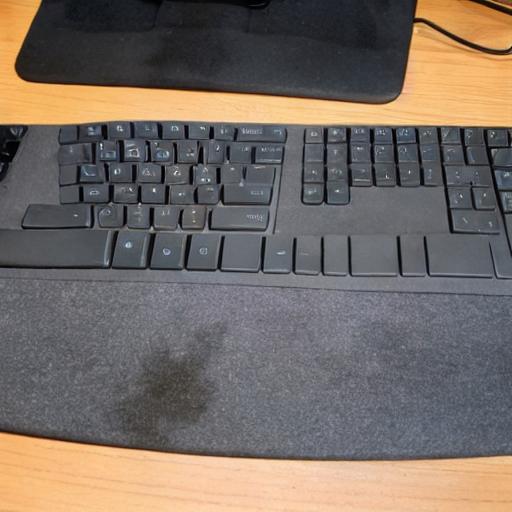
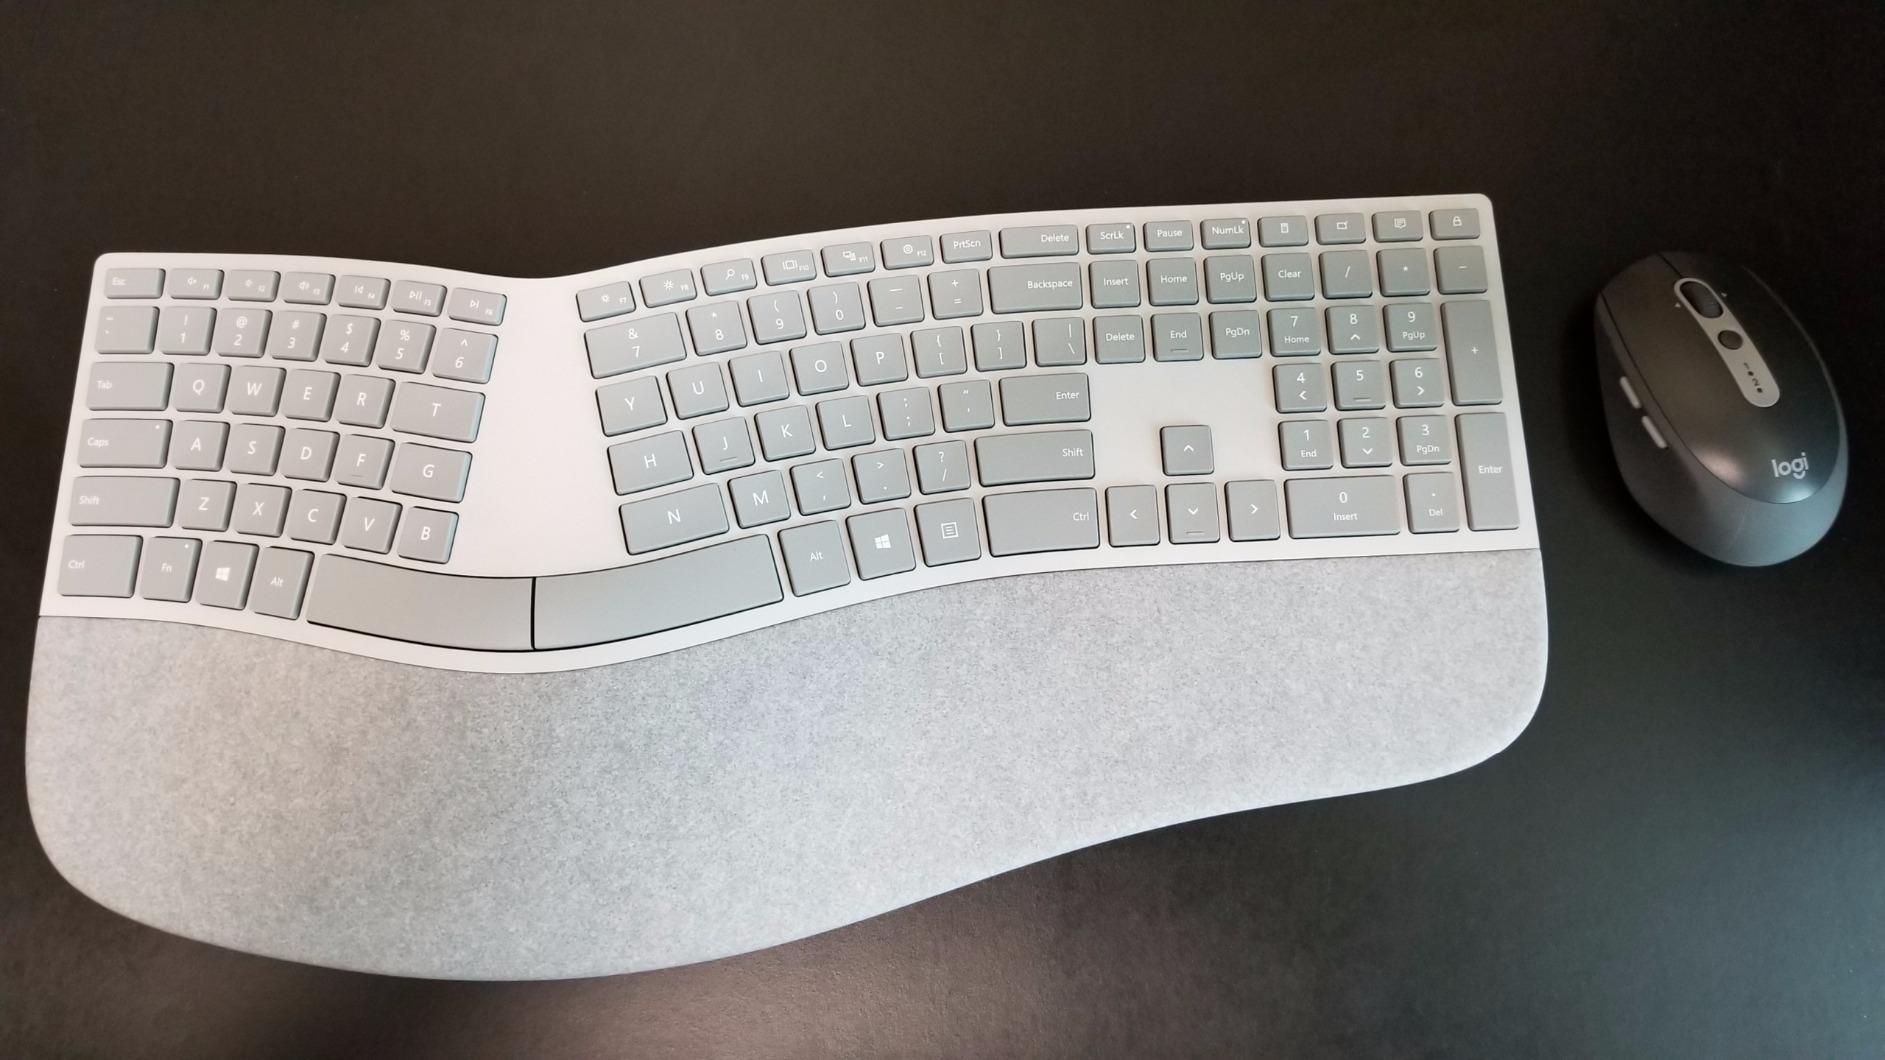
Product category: keyboard
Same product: no